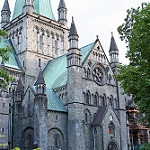
Scene: Outdoor